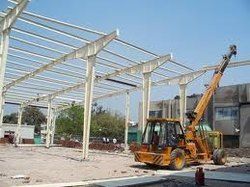
Label: Pre_Engineered_Building_Systems